Anant Laxman Kanhere

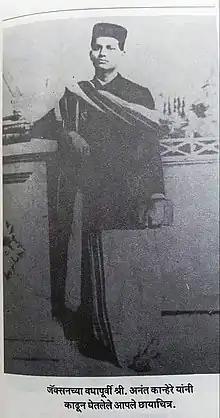
Full photo of Anant Kanhere

Jackson, a British officer, was aware of these activities. He started mixing with people, unlike other British officers, and made an image of himself as a people-friendly officer. He told people that he was a Vedic-literate Brahmin in his previous life and that was why he felt affection towards the Indian people. He used to talk to people in Marathi and had knowledge of Sanskrit.